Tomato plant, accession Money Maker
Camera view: tilt-top (135 deg); turntable rotation: 0 degrees
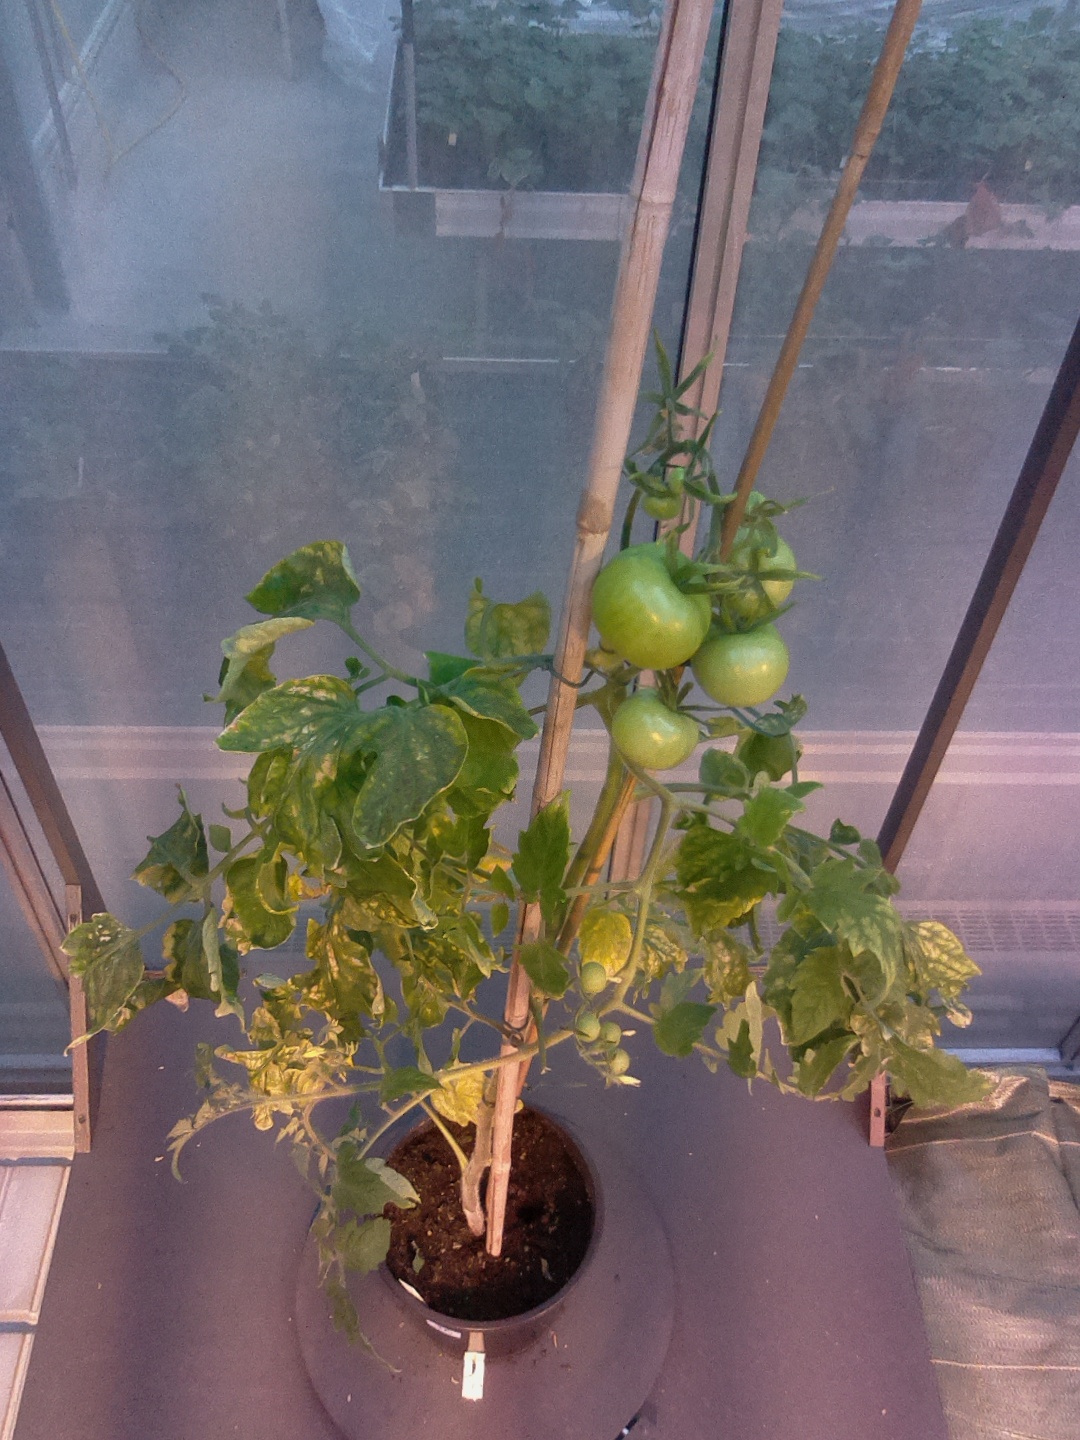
BBCH growth stage 77: 70%-80% of final fruit size